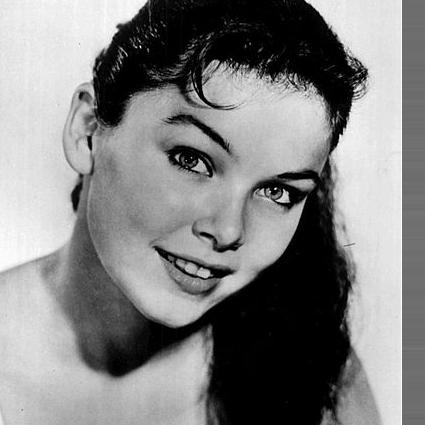
Age: 22